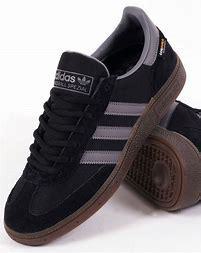
Brand: Adidas
Model: Handball Spezial